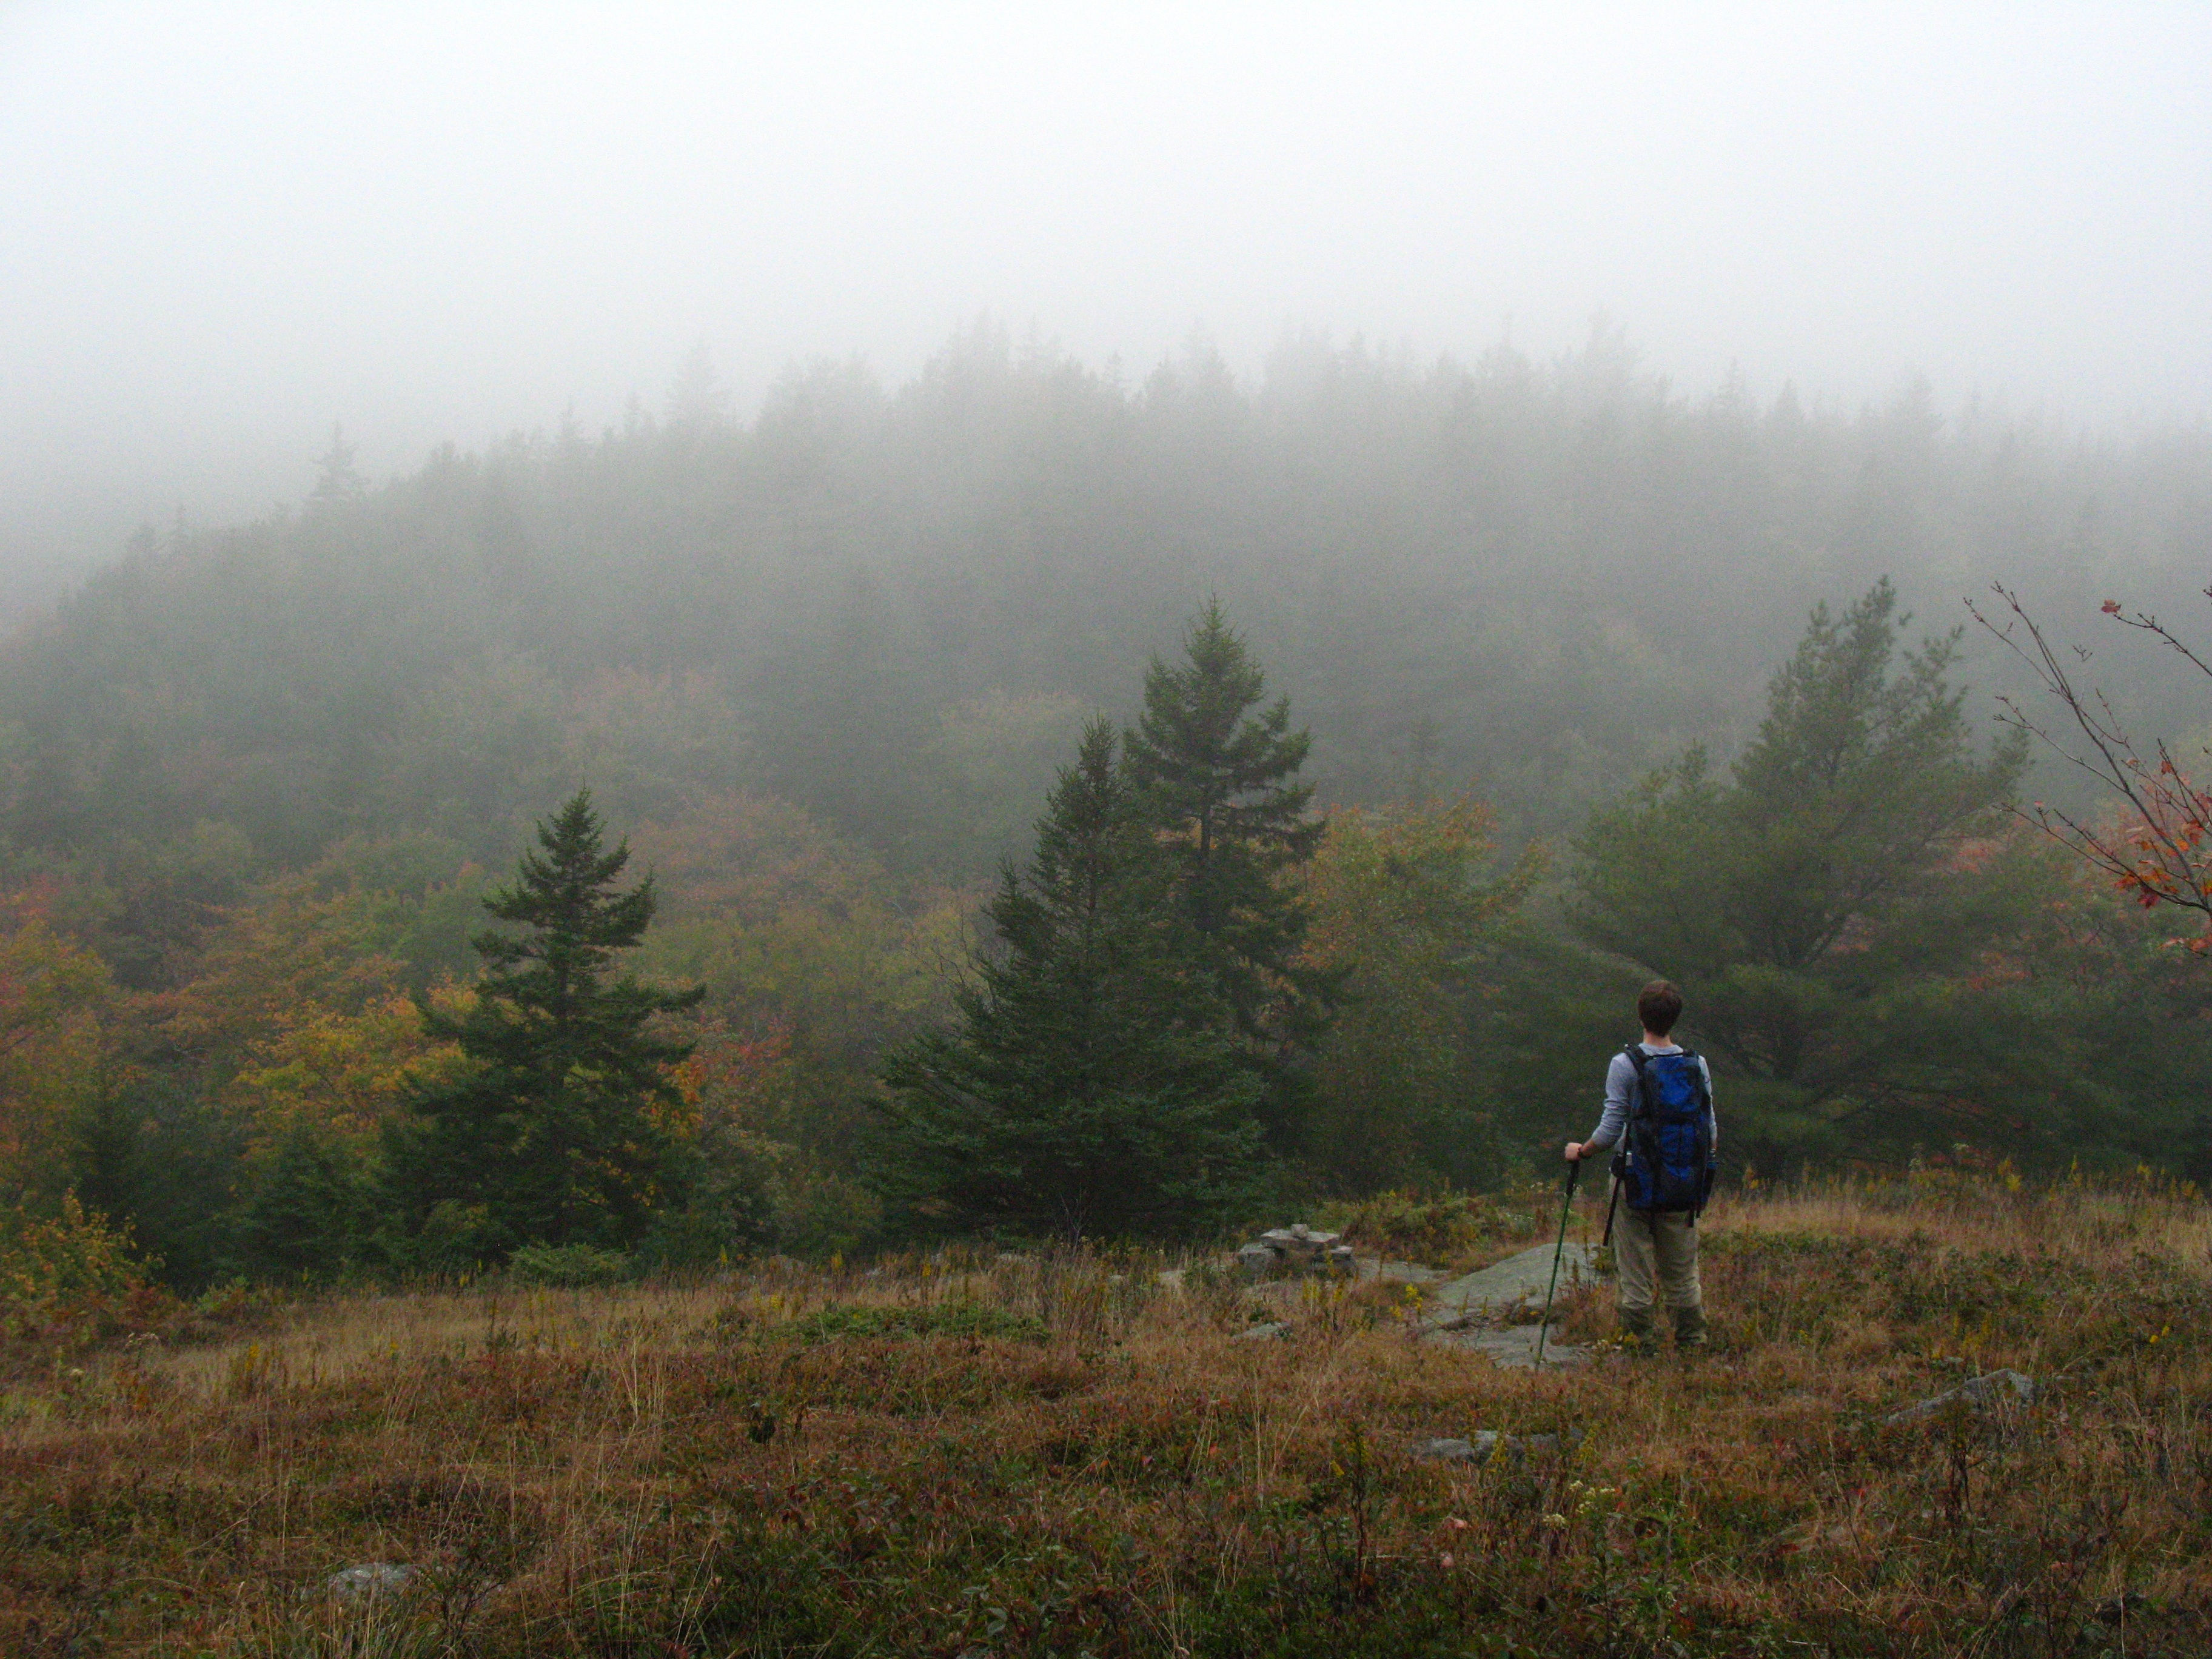
man, landscape, tree, nature, forest, outdoor, wilderness, walking, mountain, fog, mist, trail, meadow, morning, hill, adventure, backpack, mountain range, young, hike, autumn, weather, extreme, camping, ridge, trekking, mountains, plateau, woodland, fell, habitat, loch, rural area, natural environment, atmospheric phenomenon, mountainous landforms